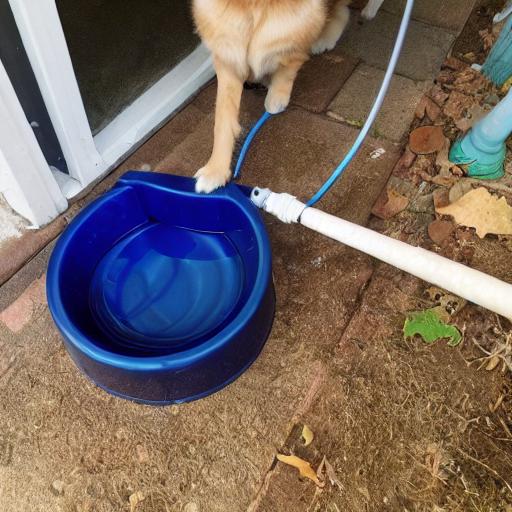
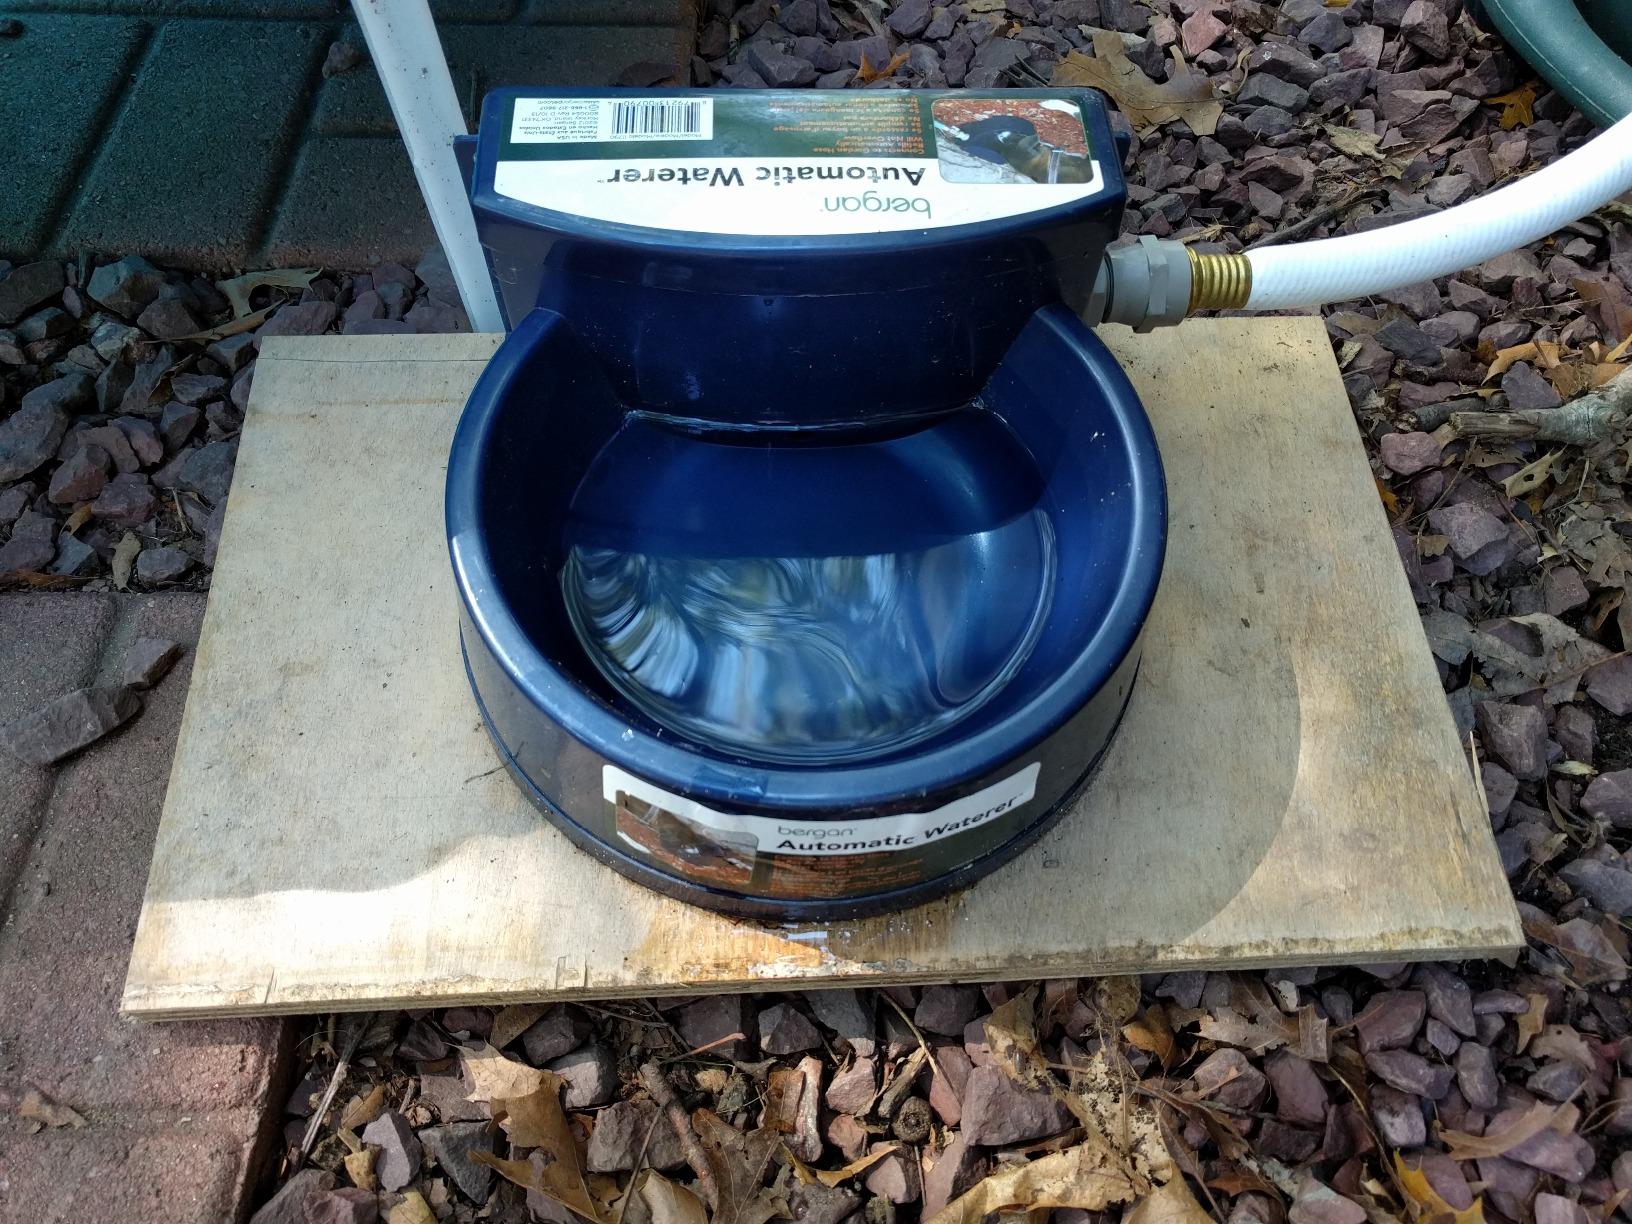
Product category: items_bowl
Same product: no